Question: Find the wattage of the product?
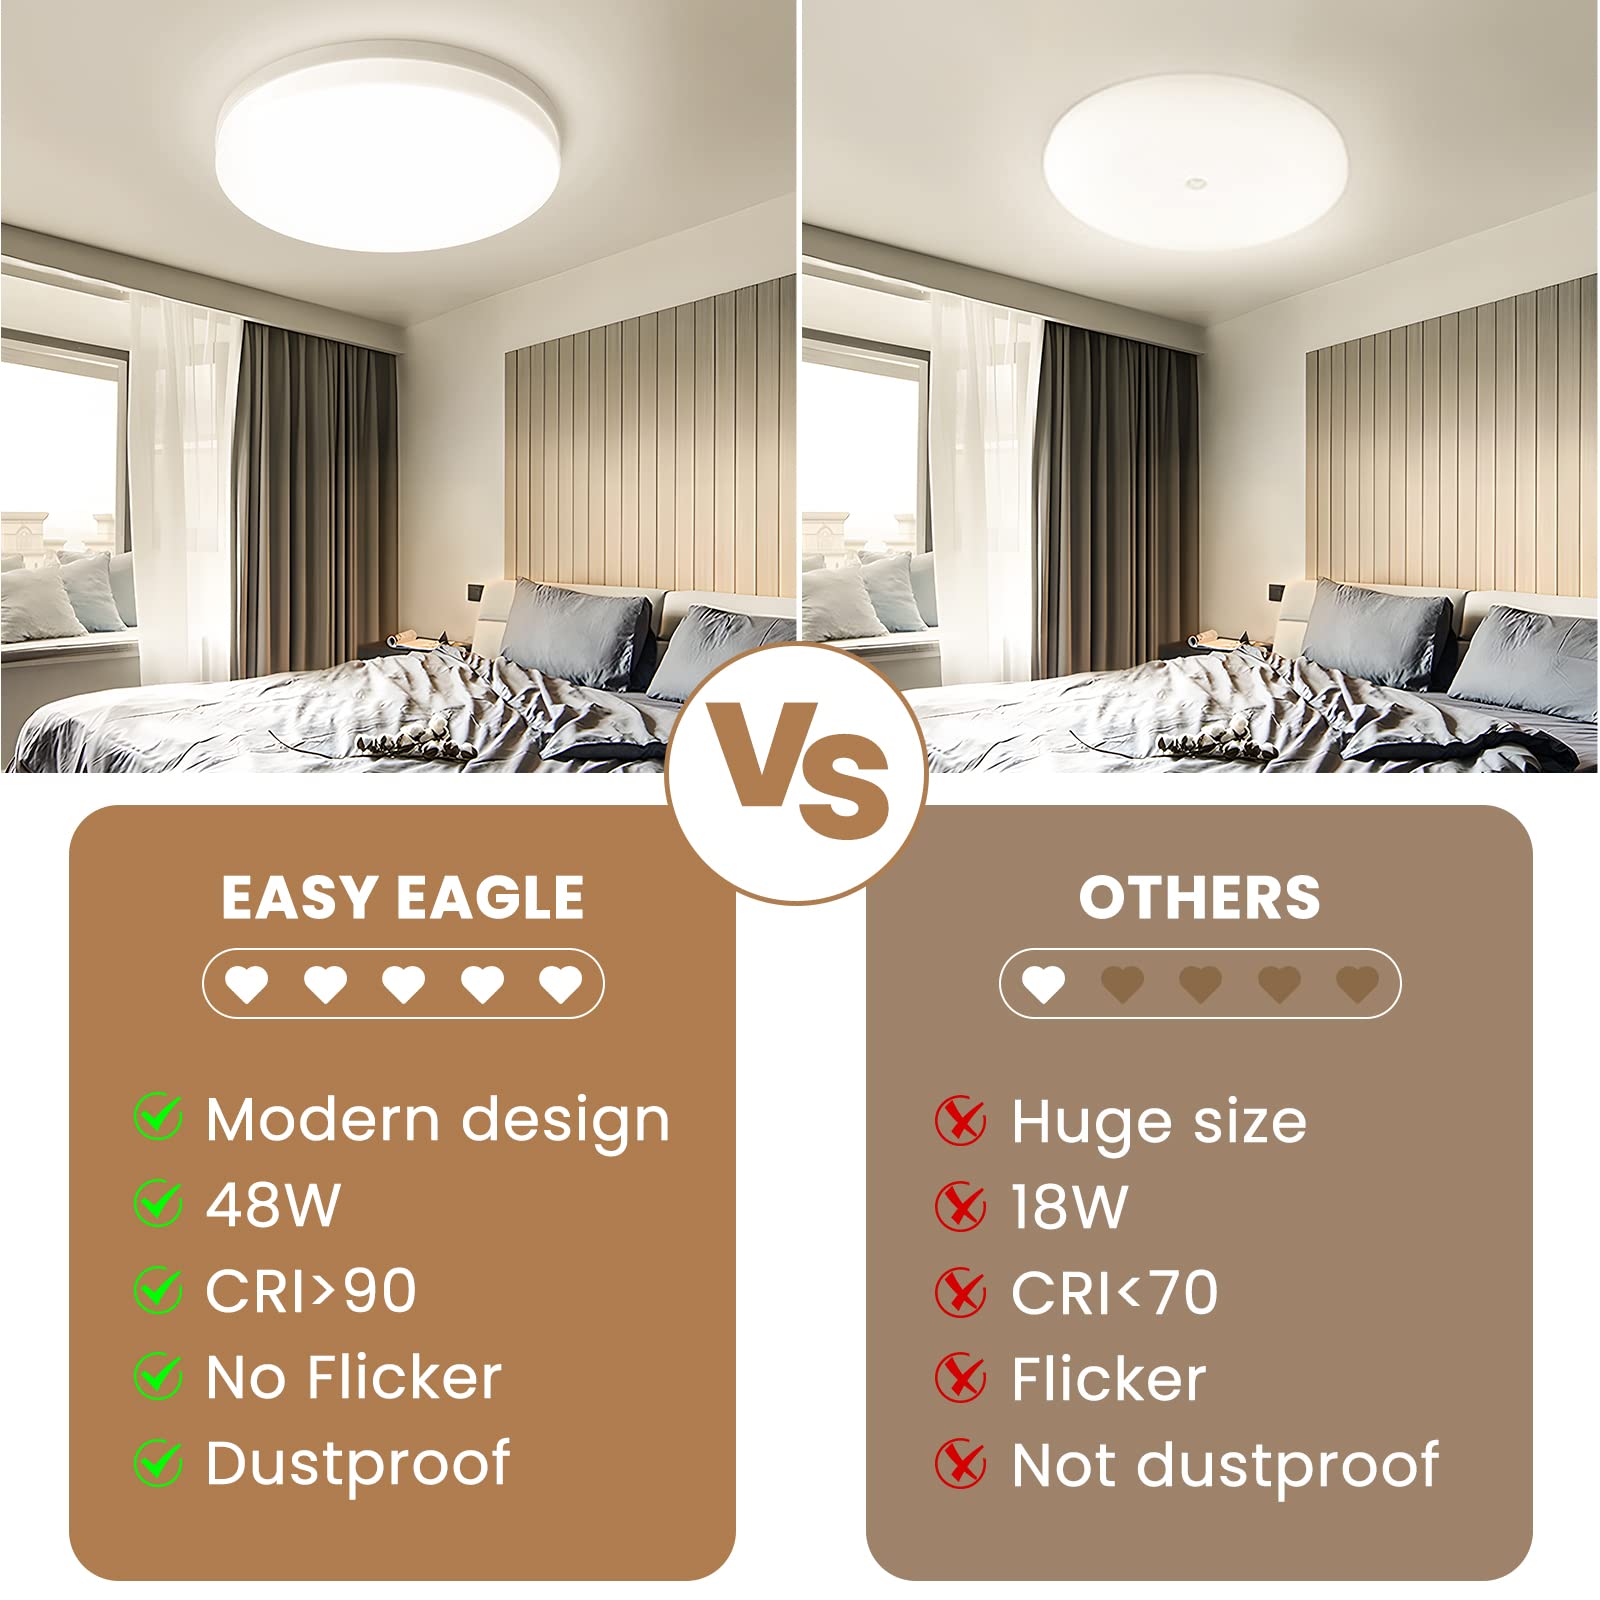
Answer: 48.0 watt